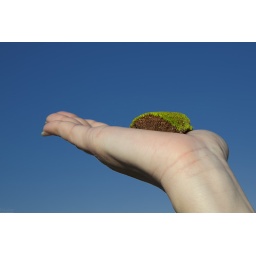
Conceptual image showing a female hand holding a piece of mossy earth against deep blue sky...